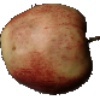
Label: red_apple